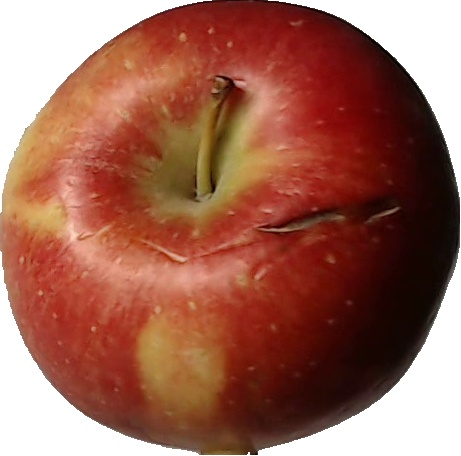
Label: apple_braeburn_1